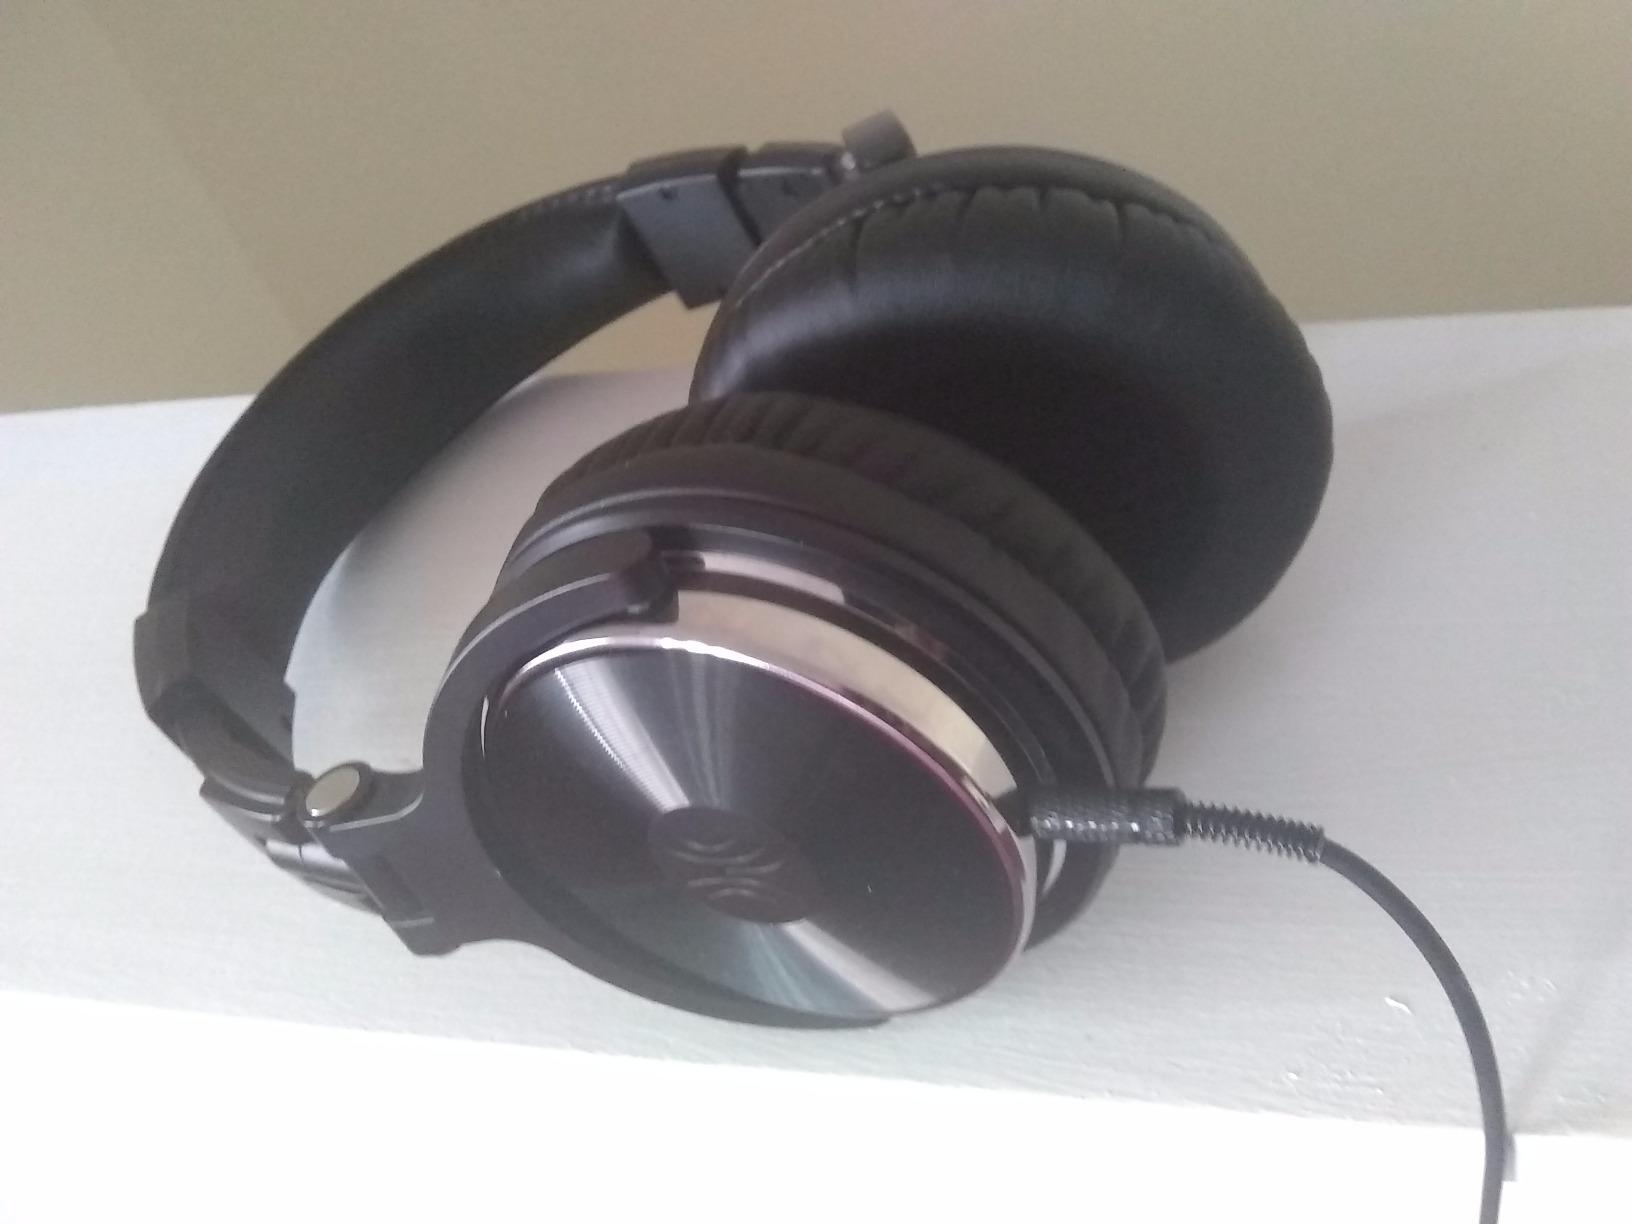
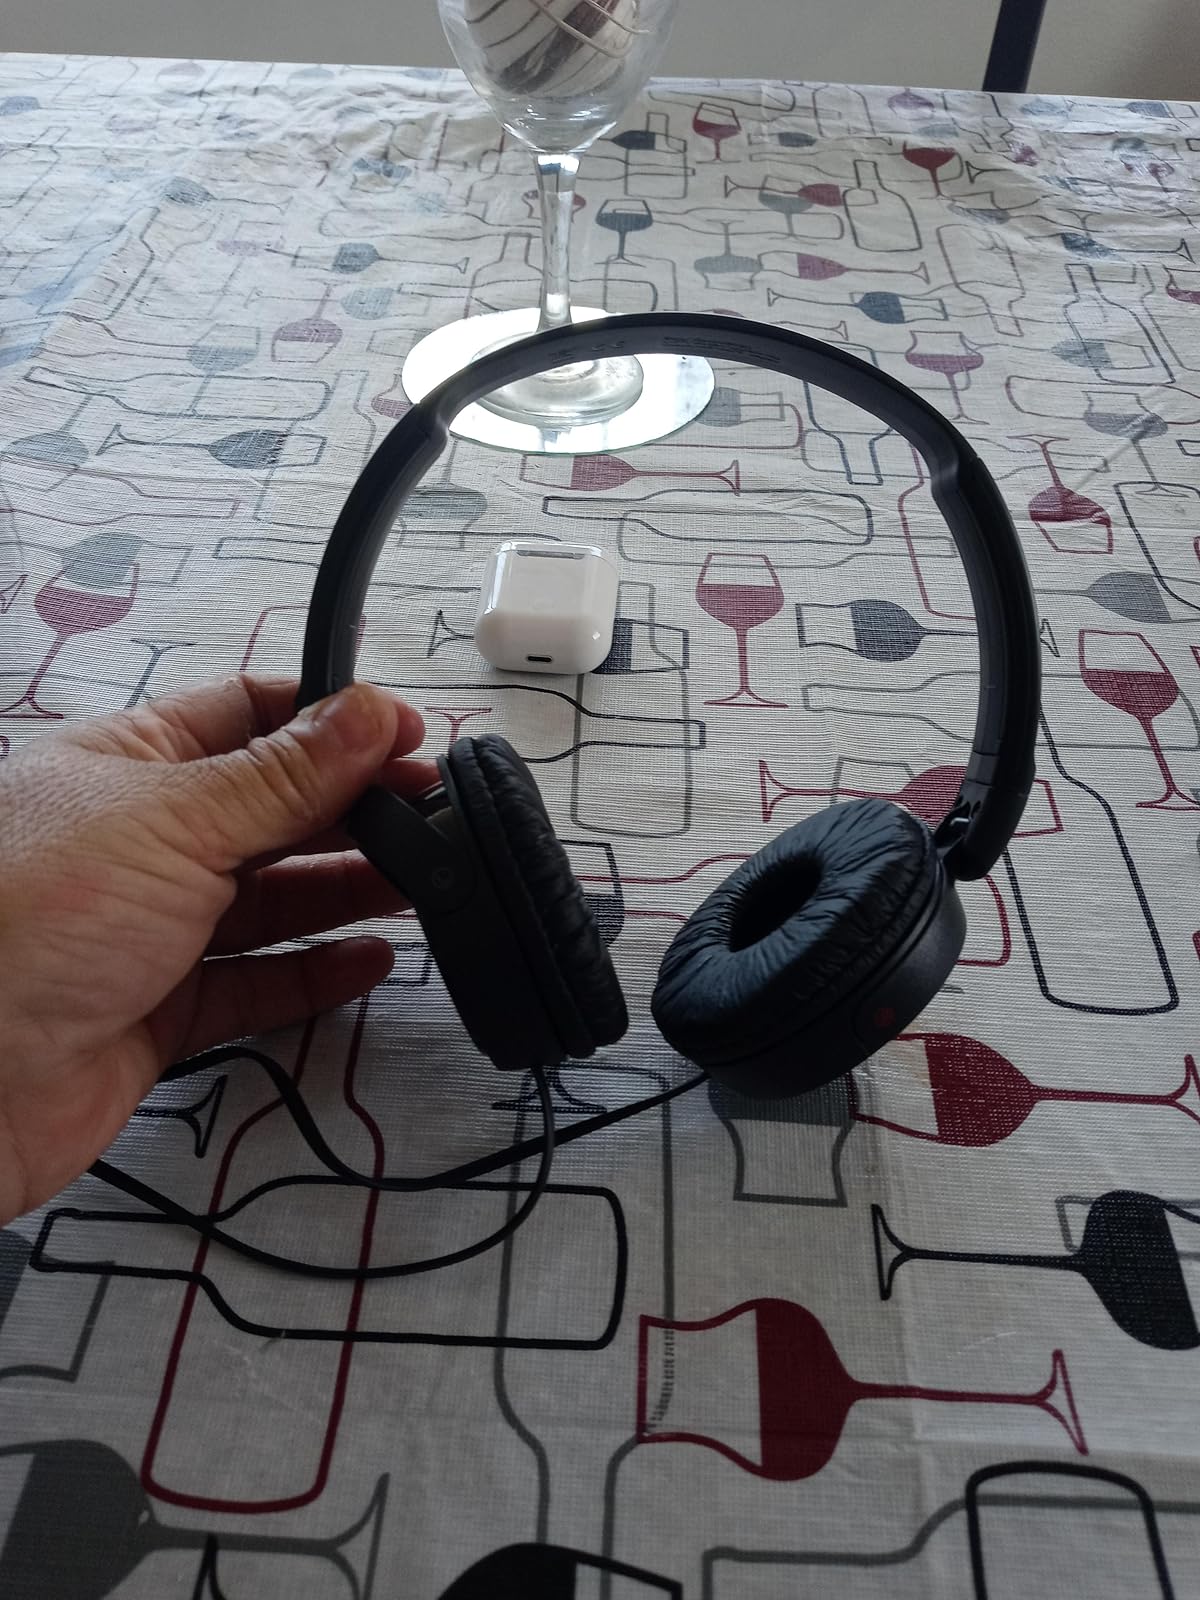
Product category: headphones
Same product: no